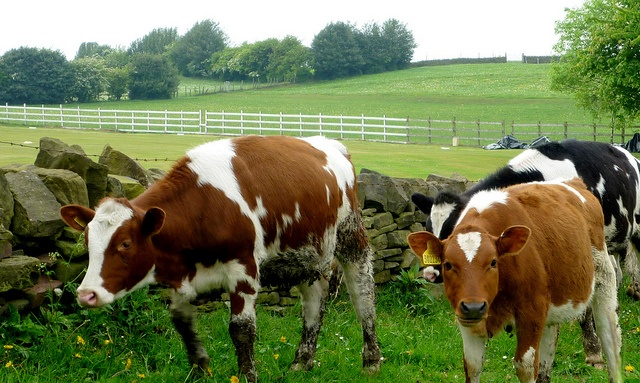
A herd of cattle grazing on a lush green field.
Cows are in a pasture with one glaring attentively for a photo.
Cows in a field traveling along a stone wall.
Three cows two brown and white and one black and white.
Three cows in a green pasture standing next to a stone wall.